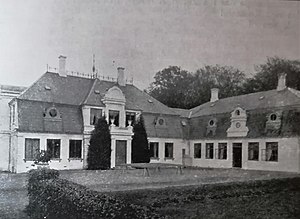
Aggershvile
Aggerhvile 1910
Aggershvile (Agershvile) var et landsted i Skodsborg i Nordsjælland.
Aggershvile var et landsted i Skodsborg i Nordsjælland.